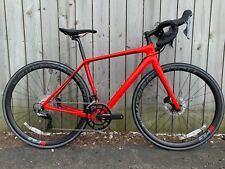
Vehicle type: Bikes